Christian Rosenkreuz

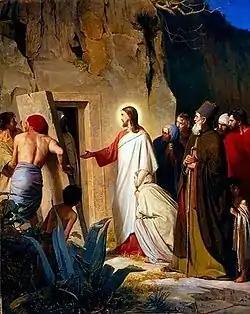
Christian Rosenkreuz is seen to have been Lazarus/St. John in his previous life, the Beloved Disciple whom the Christ had "raised from the dead" and who would remain active until the Lord's return.

Christian Rosenkreuz (also spelled Rosenkreutz, Rosencreutz, Christiani Rosencreütz and Christian Rose Cross) is the legendary, possibly allegorical, founder of the Rosicrucian Order (Order of the Rose Cross). He is presented in three manifestos that were published early in the 17th century. These were: